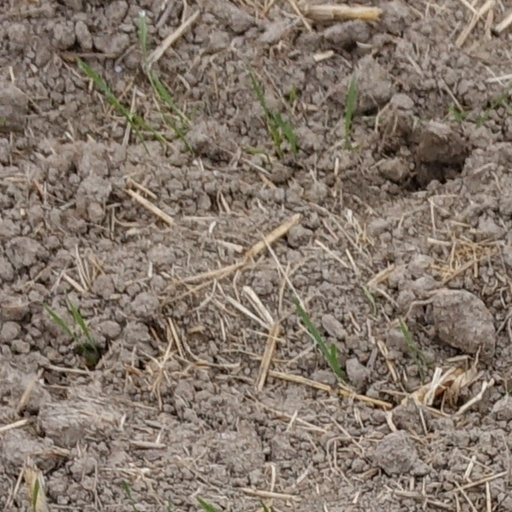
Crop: wheat